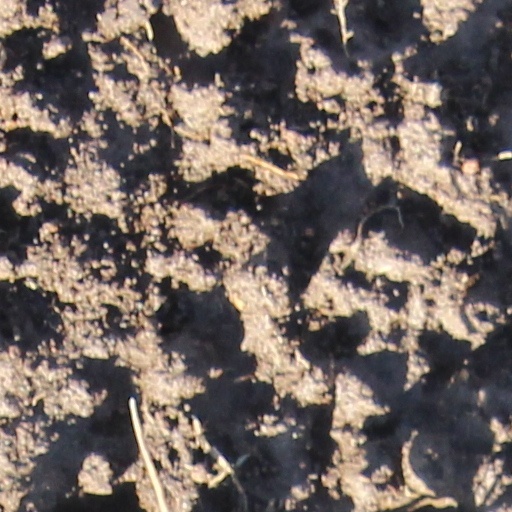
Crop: wheat